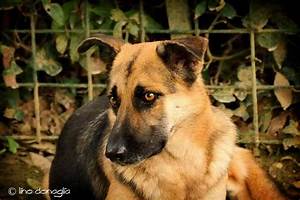
Label: dog